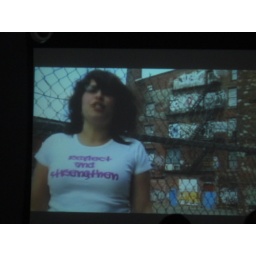
Mallory Hanora on screen in the special premiere of Dongoson Productions/Press Pass TV collaboration &amp;quot;Mr. President.&amp;quot;